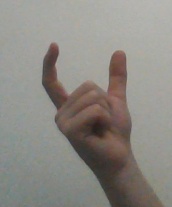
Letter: nun